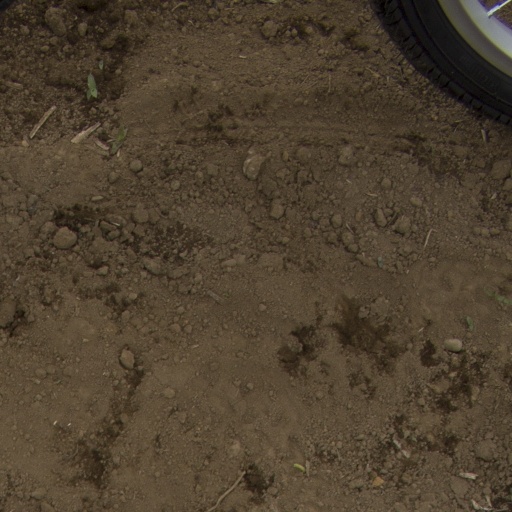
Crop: Jerusalem artichoke